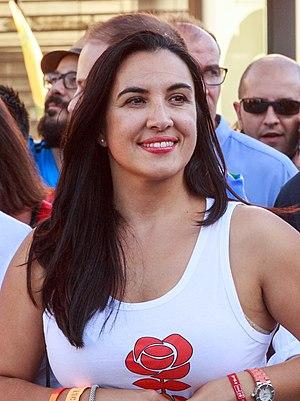
Mónica Silvana González González, née le 12 février 1976 à Buenos Aires, est une femme politique espagnole.